Sebastian Polter

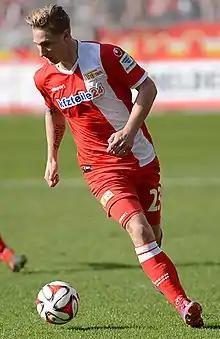
Polter playing for Union Berlin in 2015

Sebastian Polter (born 1 April 1991) is a German professional footballer who plays as a striker for club Eintracht Braunschweig.